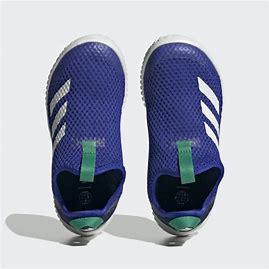
Brand: adidas
Model: Rapidazen I